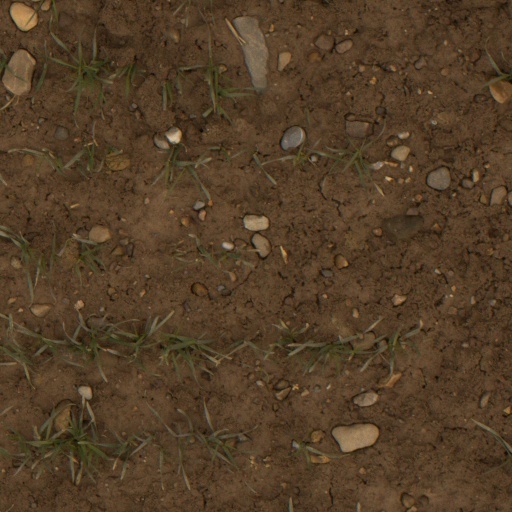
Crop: wheat